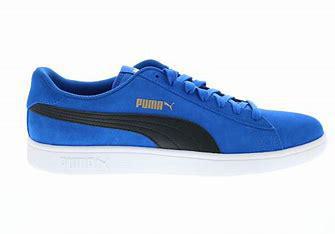
Brand: Puma
Model: Smash V2